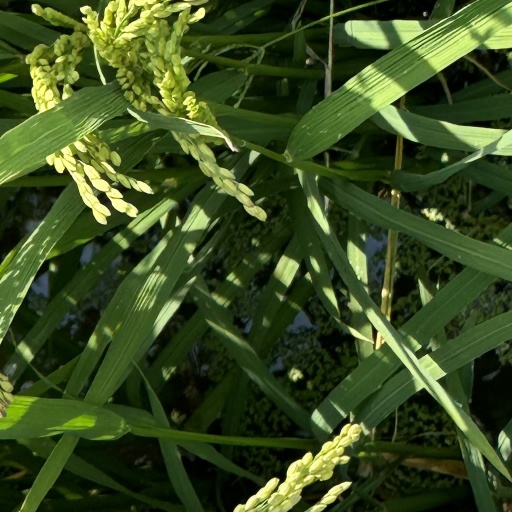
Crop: rice